Elizabeth Hurley

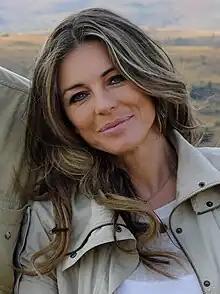
Hurley in 2017

Elizabeth Jane Hurley (born 10 June 1965) is an English actress and model. Her best-known film roles are Vanessa Kensington in "" (1997) and as the Devil in "Bedazzled" (2000). Hurley's television roles include the E! original series "The Royals" (2015–2018) and Morgan le Fay in "Runaways" (2019), based on the Marvel Comics series. She portrayed Diana Payne on the fifth season of The CW's original series "Gossip Girl" (2011).